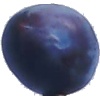
Label: Plum 3